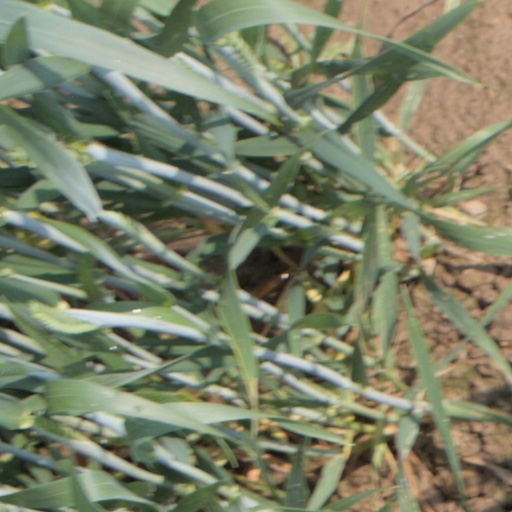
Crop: wheat